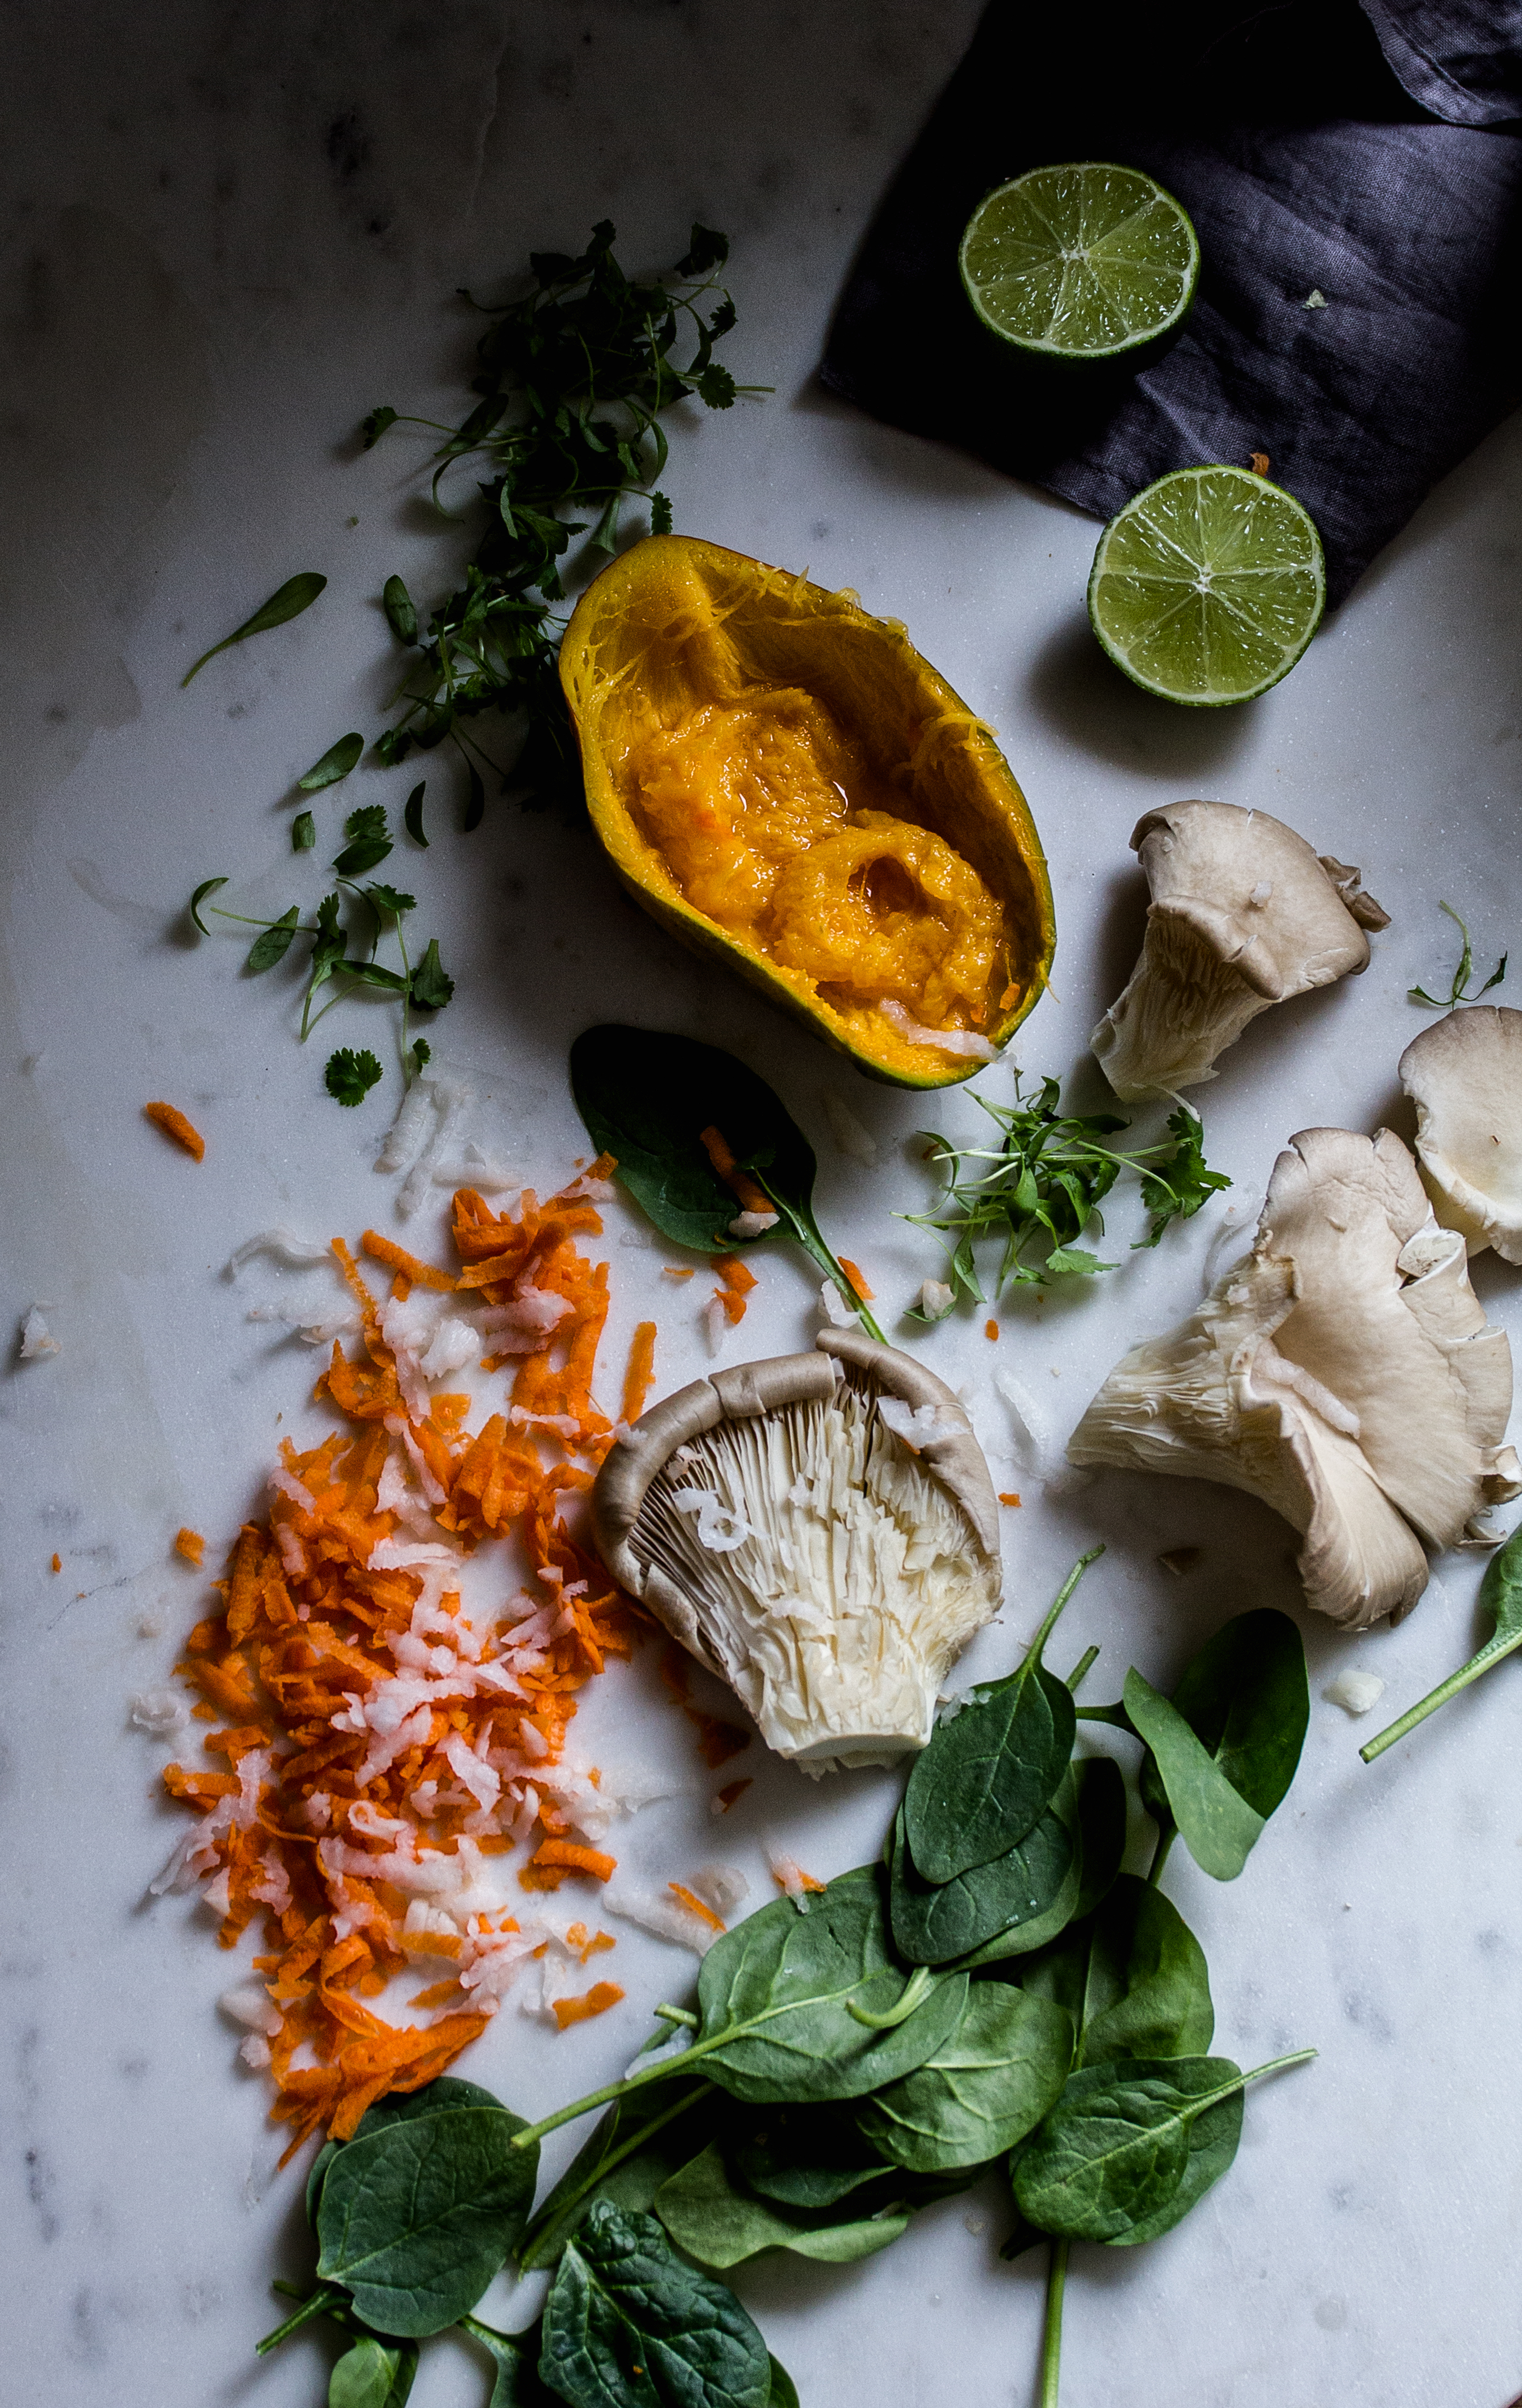
food, cuisine, dish, ingredient, vegetarian food, produce, lime, recipe, leaf vegetable, citrus, indian cuisine, chutney, mediterranean food